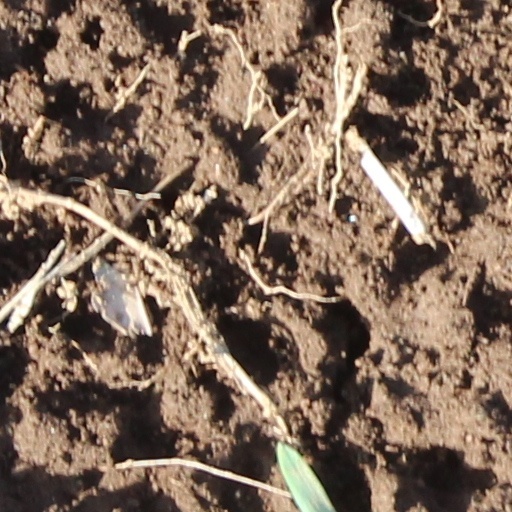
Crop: wheat